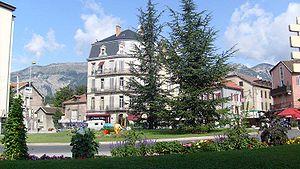
Rond Point du Cèdre, Gap( Hautes-Alpes)
L'unité urbaine de Gap est une unité urbaine française centrée sur Gap, préfecture et principale ville des Hautes-Alpes dans la région Provence-Alpes-Côte d'Azur.